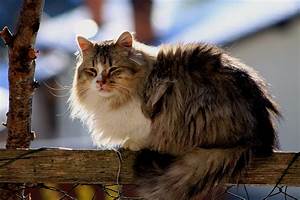
Label: cat